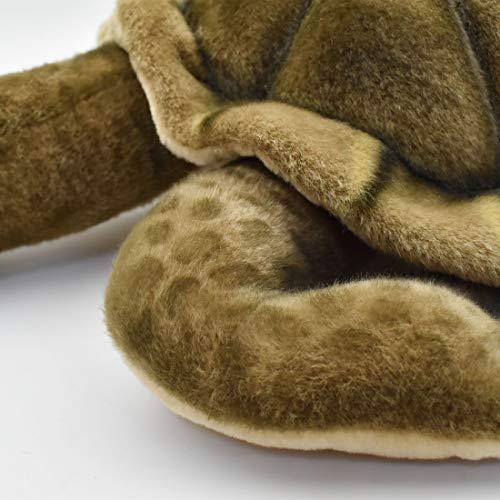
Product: Hansa 5072 Plush
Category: Toys & Games | Stuffed Animals & Plush Toys | Plush Figures
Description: Great Condition.
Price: $71.25
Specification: ProductDimensions:19.5x17.6x7.8inches|ItemWeight:1.21pounds|ShippingWeight:1.23pounds(Viewshippingratesandpolicies)|DomesticShipping:ItemcanbeshippedwithinU.S.|InternationalShipping:ThisitemcanbeshippedtoselectcountriesoutsideoftheU.S.LearnMore|ASIN:B005M2D1M0|Itemmodelnumber:194774|Manufacturerrecommendedage:3yearsandup